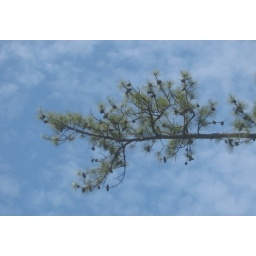
Pine branch against blue sky and little fluffs of cloud